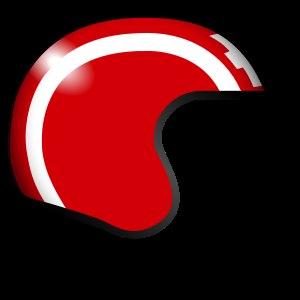
Joseph Siffert, couramment appelé Jo Siffert dans le milieu automobile et Seppi par ses compatriotes, est un pilote automobile suisse.